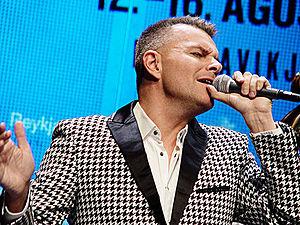
Paul Oscar, de son vrai nom Páll Óskar Hjálmtýsson, né le 16 mars 1970 à Reykjavik, est un chanteur islandais, dans un registre dance et pop.